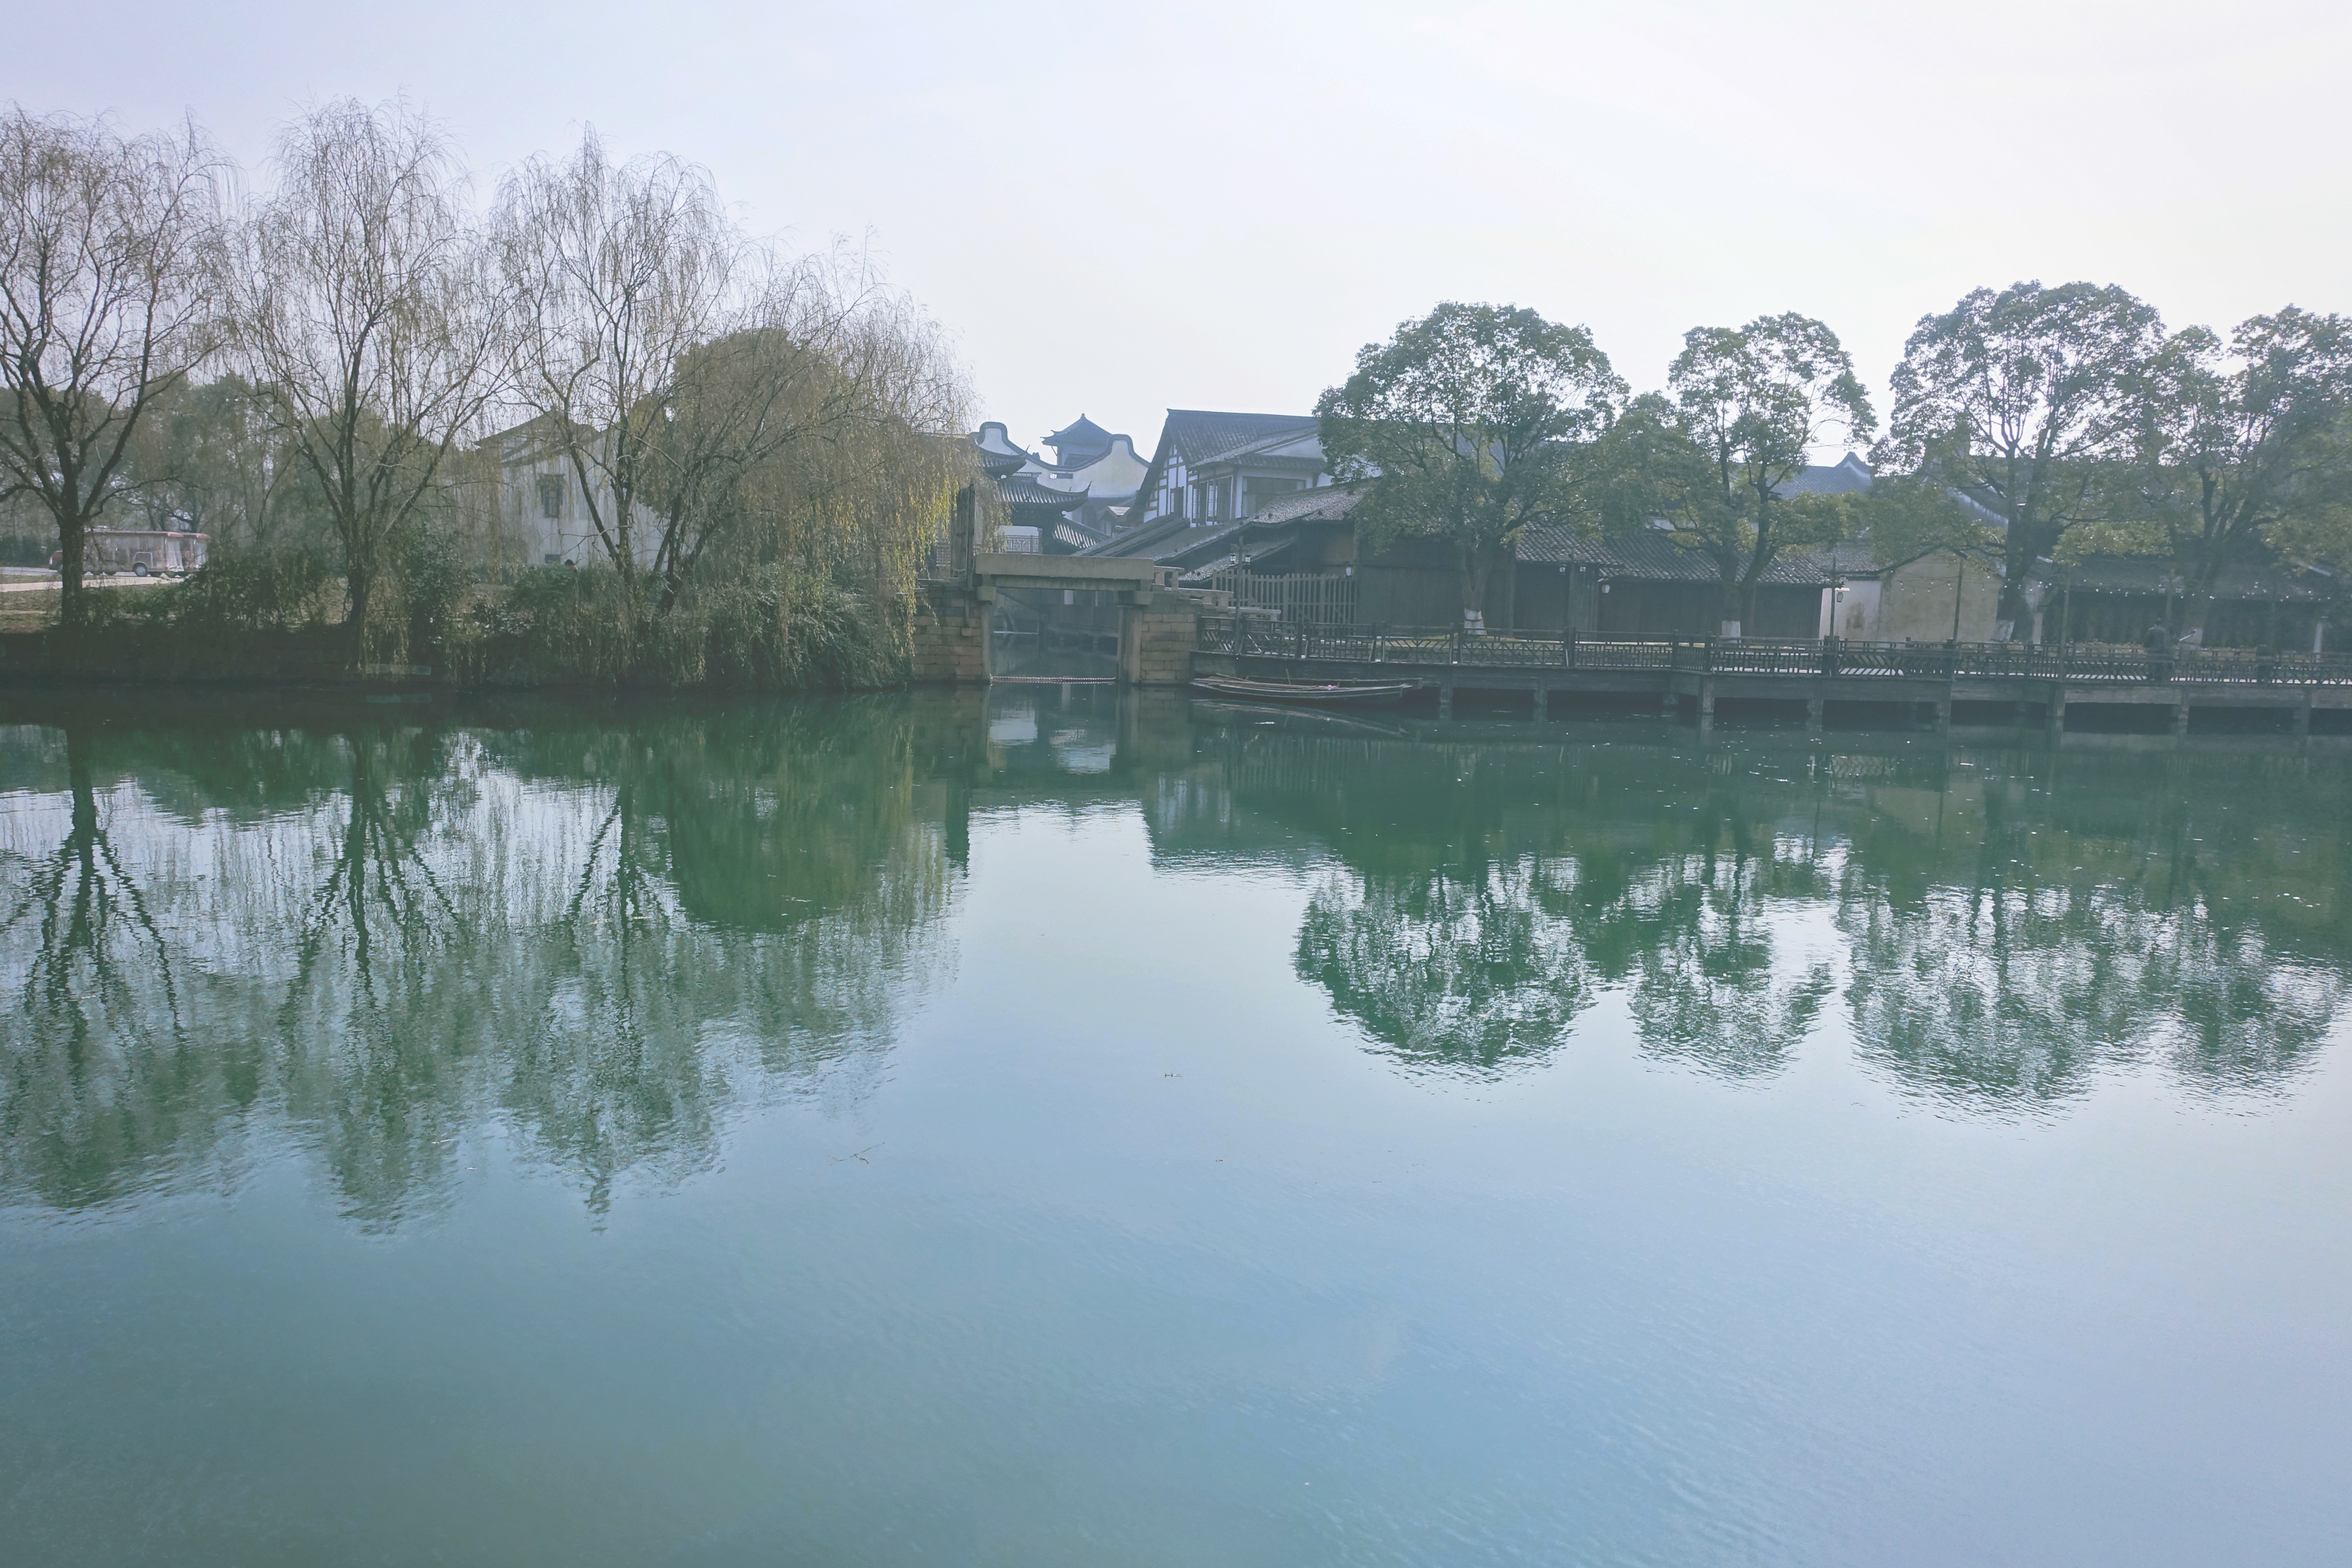
tree, water, morning, lake, river, pond, reflection, reservoir, waterway, body of water, fish pond, atmospheric phenomenon